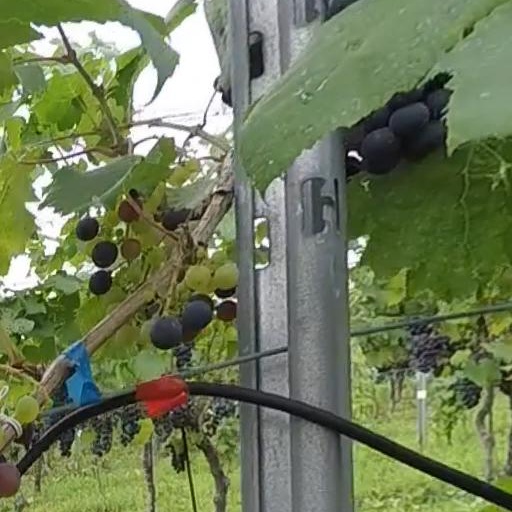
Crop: grape